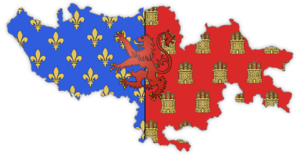
Armoiries Poitou dans territoire Poitou